(119951) 2002 KX14

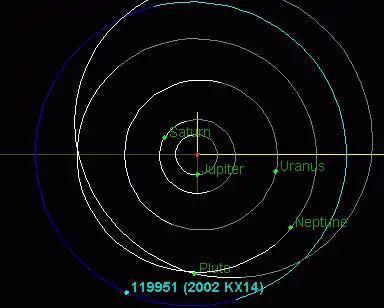
Diagram of 's orbit

's orbit is not resonant with Neptune and is located in the inner classical region of the Kuiper belt within 39.4 AU from the Sun, making it an inner classical Kuiper belt object (KBO). The 2:3 orbital resonance by Neptune (which contains the plutinos) separates the inner classical Kuiper belt from the main classical Kuiper belt (which spans from the Sun). 's low orbital inclination and eccentricity qualifies it as a dynamically "cold" member of the classical Kuiper belt. Cold classical KBOs are believed to be primordial planetesimals whose orbits have remained relatively unchanged since their formation, although this may not apply to the inner classical Kuiper belt. Astronomer Esa Vilenius and collaborators argued that inner classical KBOs like more likely belong to the dynamically "hot" population of classical KBOs, especially if they have relatively large diameters. In contrast to cold classical KBOs, hot classical KBOs are typically found on inclined and eccentric orbits because they have been gravitationally scattered by Neptune's migration during the early Solar System.